Taiwan under Qing rule

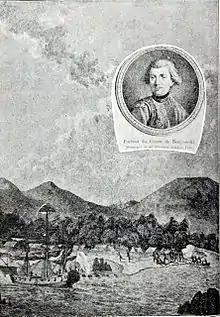
"An Affair of Retaliation on Formosa" – illustration from the "Memoirs"

Slovakia born Maurice Benyovszky is possibly the first European to land on Taiwan's east coast, but it is uncertain whether the events surrounding his landing actually occurred. According to a 1790 English translation of the "Memoirs and Travels of Mauritius Augustus Count de [Benovsky]", an eighteen-person party landed on Taiwan's eastern shores in 1771. They met a few people and asked them for food. They were taken to a village and fed rice, pork, lemons, and oranges. They were offered a few knives. While making their way back to the ship, they were hit by arrows. The party fired back and killed six attackers. Near their ship, they were ambushed again by 60 warriors. They defeated their attackers and captured five of them. Benyovszky wanted to leave but his associates insisted on staying. A larger landing party rowed ashore a day later and were met by 50 unarmed locals. The party headed to the village and slaughtered 200 locals while eleven of the party members were injured. They then left and headed north with the guidance of locals.